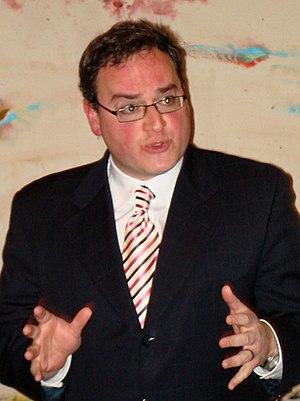
Ezra Isaac Levant est un avocat, militant conservateur et chroniqueur canadien né en 1972 à Calgary. Fondateur et ancien éditeur en chef du Western Standard, il est également l'auteur de livres sur la politique des libertés et d'ouvrages traitant d'économie.